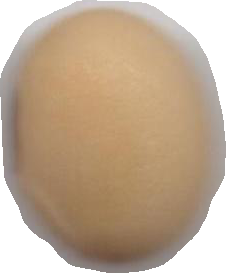
Variety: Anjasmoro